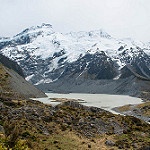
Label: glacier